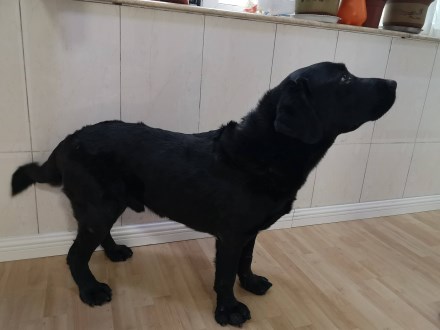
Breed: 3580-n000122-Labrador_retriever